Jun Hyo-seong

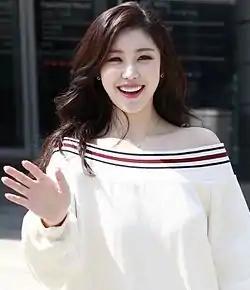
Jun at the Seoul Fashion Week in 2016

In April 2010, Secret released their first mini album entitled "Secret Time" which spawned the hit single "Magic" and served as their breakthrough song in South Korea. In August 2010, they released their second mini album entitled "Madonna" and the title track continued their success as it topped the Gaon Single Charts.